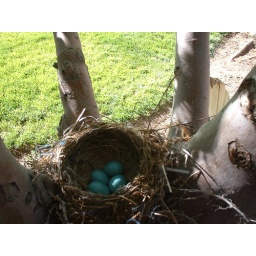
Robin nest in the apple tree